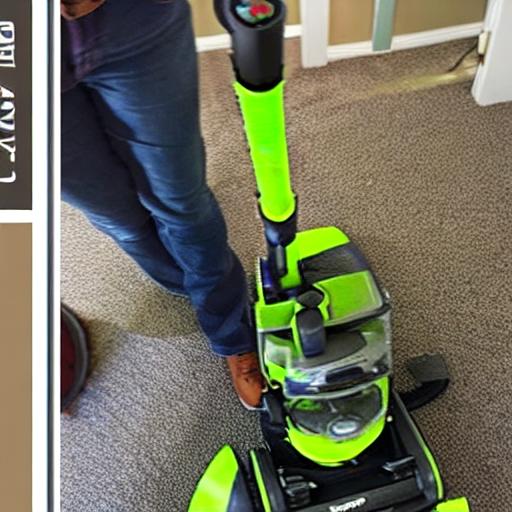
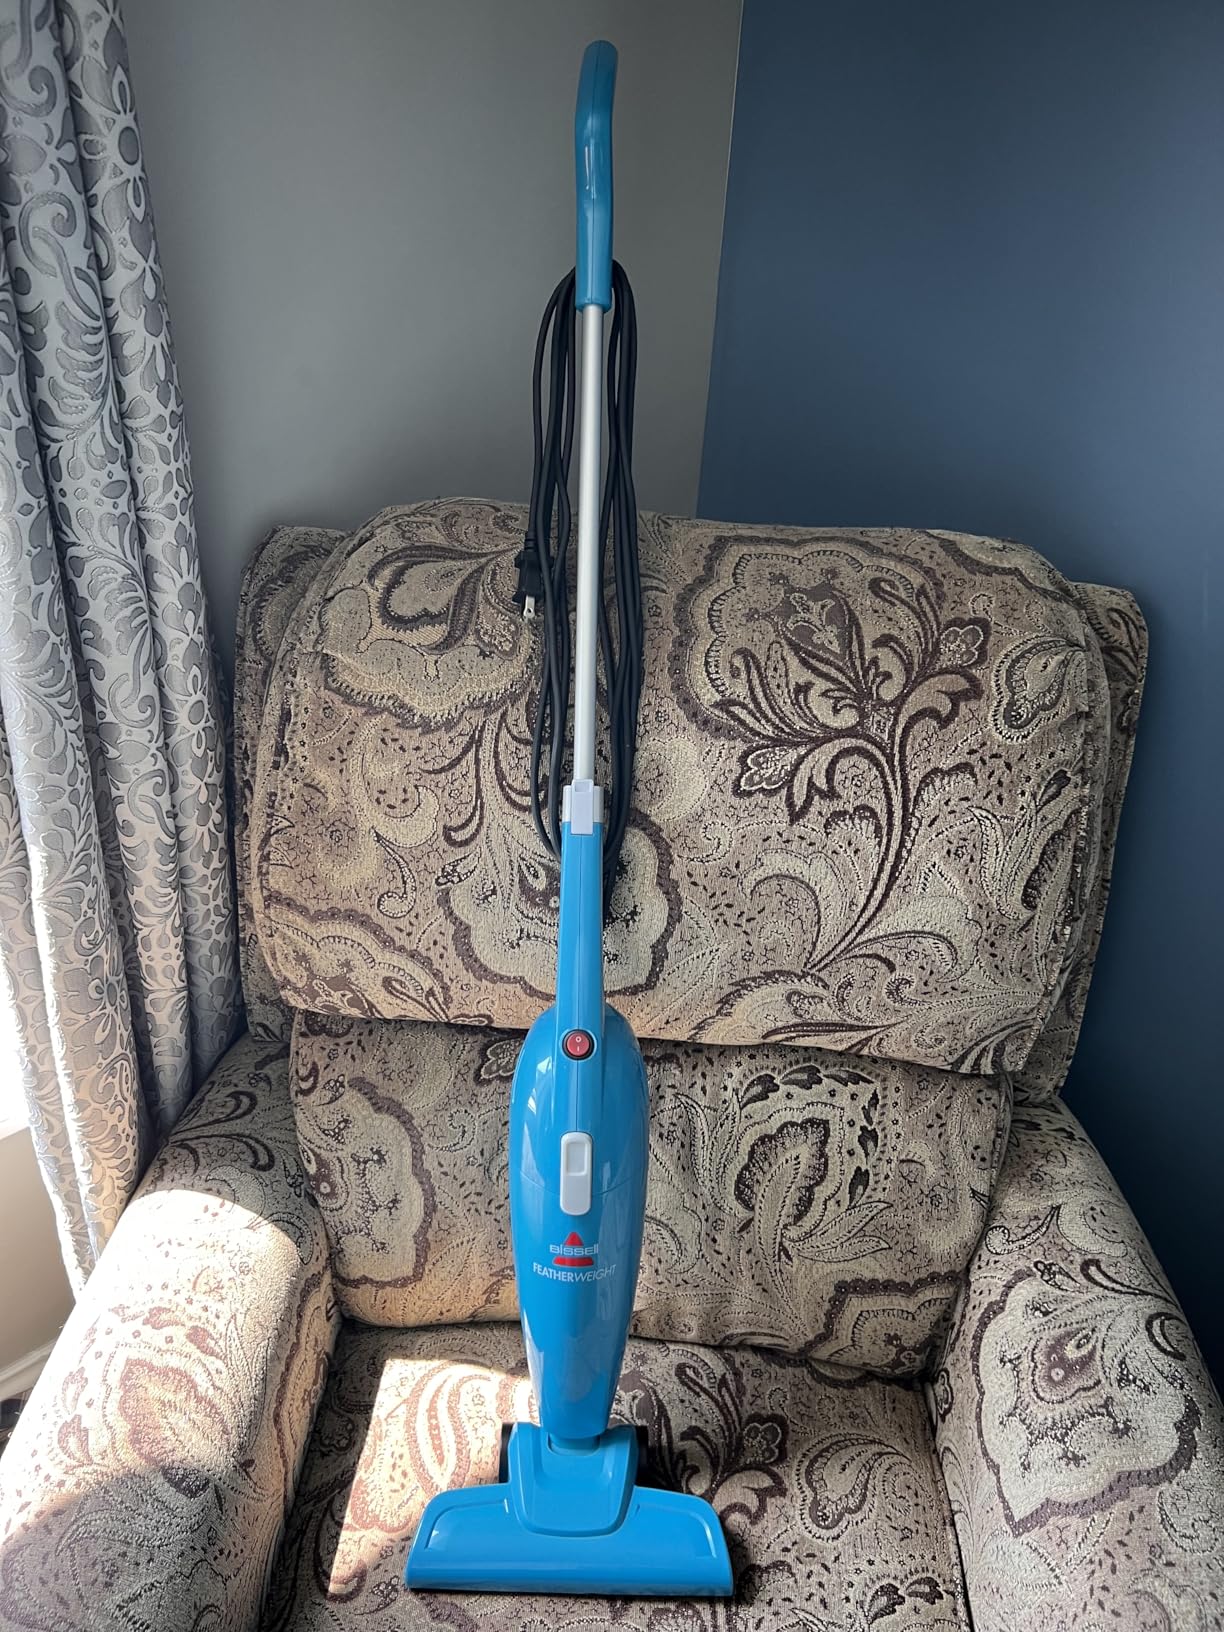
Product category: items_vacuum
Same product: no